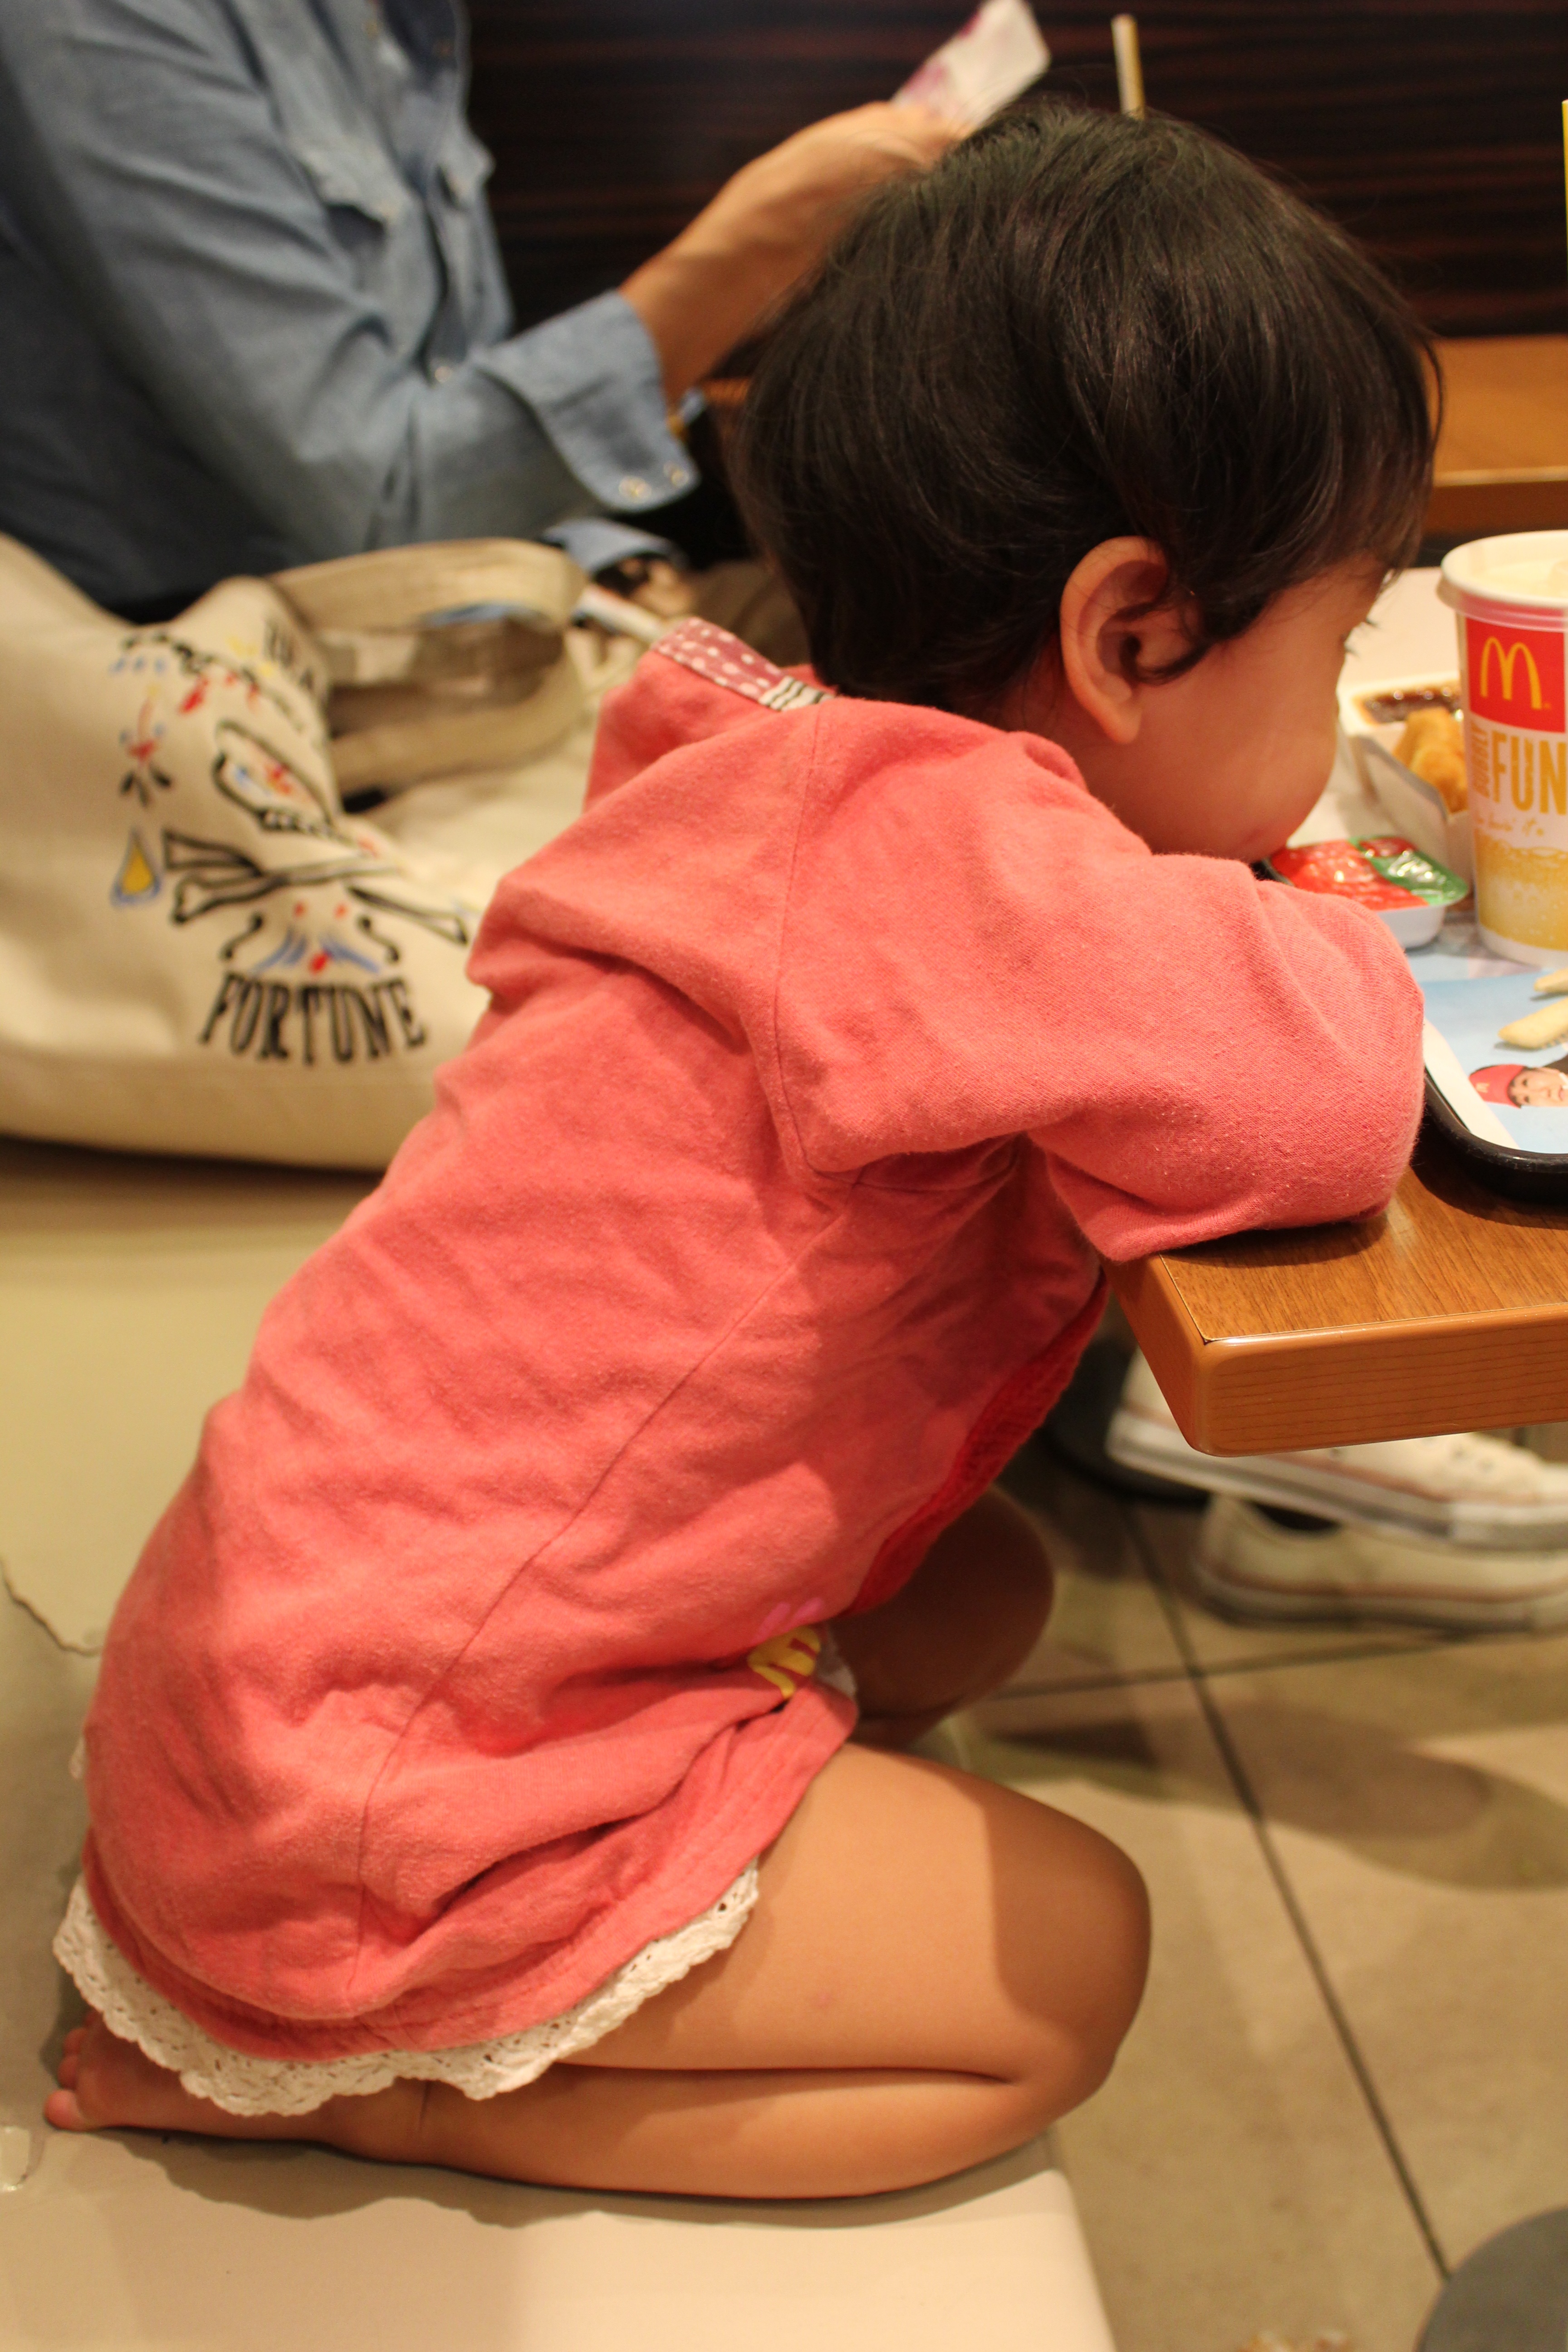
person, leg, waiting, sitting, child, japan, fast food, lunch, mcdonalds, tokyo, infant, skin, anger, baby girl, human positions, discontent, sitting at the table